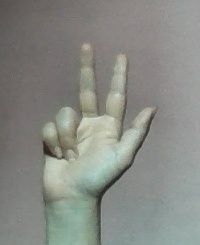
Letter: al